Saxon White

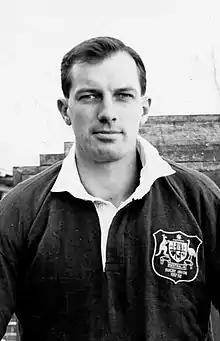
Saxon White in 1957

Saxon William White (born 9 March 1934) is an Australian academic and former national representative rugby union centre. He made a total of seven international rugby representative appearances for Australia. He was the Foundation Professor of Human Physiology at the University of Newcastle medical school from 1976 to 1999 and since 2000 he has been Emeritus Professor at the University of Newcastle and an honorary professor at the Sydney University.